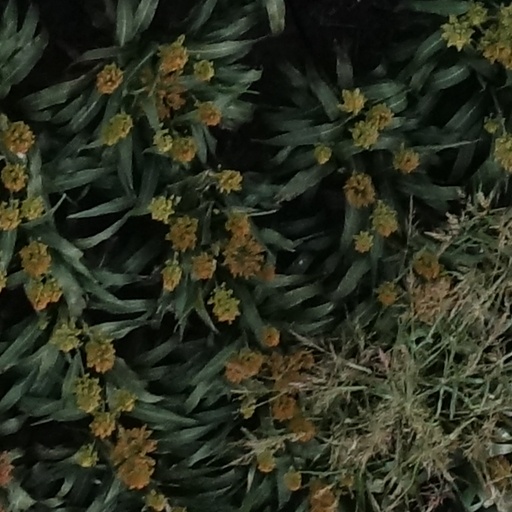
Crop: sorghum